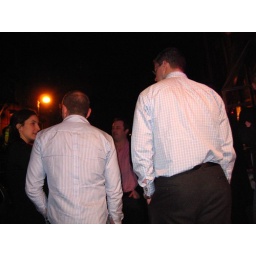
outside of the pink pony in the east village after the show